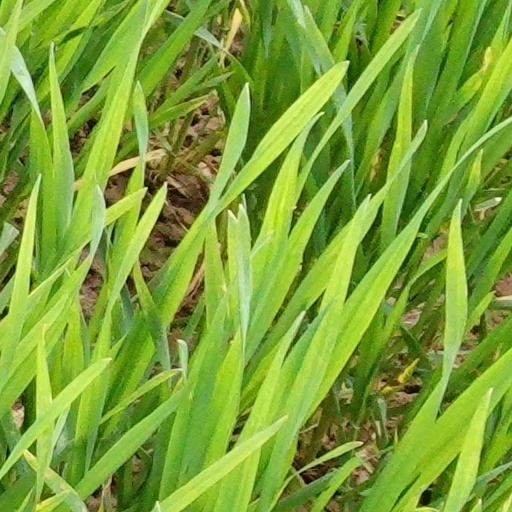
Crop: wheat